Inca agriculture

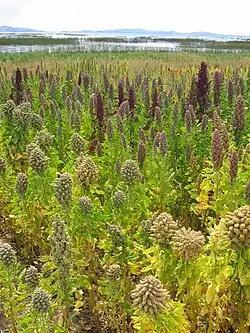
Quinoa field near Lake Titicaca.

In the Inca Empire, society was tightly organized. Land was divided in roughly equal shares for the emperor, the state religion, and the farmers themselves. Individual farmers were allocated land by the leader of the ayllu, the kinship group typical of both the Quechua and Aymara speakers of the Andes. The allocations of land to individual farmers depended upon kinship, social status, and number of family members. The farmers were expected to produce their own sustenance from the land they were allocated. Rather than being taxed on their production, farmers were required to work on the lands of the emperor and the state religion for designated periods. On the state lands, the Incas provided the inputs—seeds, fertilizer, and tools—to farmers. The farmers contributed their labor. Communities were essentially self-sufficient, growing a variety of crops, pasturing camelids, and weaving cloth.